The Fuller Brush Man

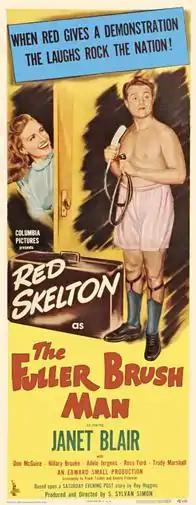
Theatrical poster

The Fuller Brush Man is a 1948 American comedy film starring Red Skelton as a door-to-door salesman for the Fuller Brush Company who becomes a murder suspect.